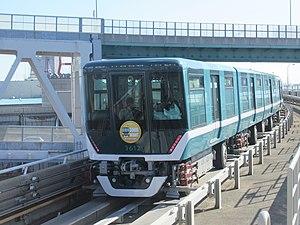
La Kobe New Transit est une des entreprises japonaises de troisième secteur semi-publique sur le transport ferroviaire de passagers dans le secteur des transports guidés urbains automatiques basé à Kobe. Quand sa première ligne fut ouverte en 1981, c'était la première ligne automatisé au monde.
La ligne Rokkō Island, communément appelée Rokkō Liner, est une ligne de métro automatique sur pneus à Kobe au Japon. Elle relie la gare de Sumiyoshi à l'île de Rokkō. La ligne est exploitée par le Kobe New Transit depuis le 21 février 1990.